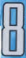
Number: 8